Bryan Robinson (American football, born 1974)

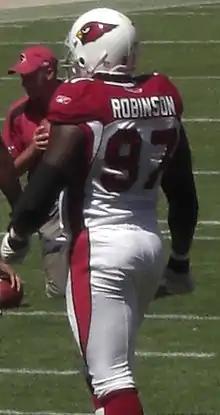
Robinson with the Arizona Cardinals in 2008

Bryan Keith Robinson (June 22, 1974June 11, 2016), nicknamed "Big Dog", was an American professional football defensive tackle. He was originally signed by the St. Louis Rams as an undrafted free agent in 1997.